Associative interference

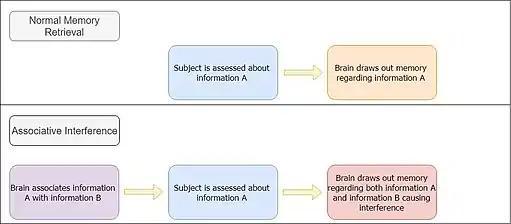
Diagram explaining how associative interference is caused

Associative interference is a cognitive theory established on the concept of associative learning, which suggests that the brain links related elements. When one element is stimulated, its associates can also be activated. The most known study demonstrating the credibility of this concept was Pavlov's experiment in 1927 which was later developed into the learning procedure known as classical conditioning.